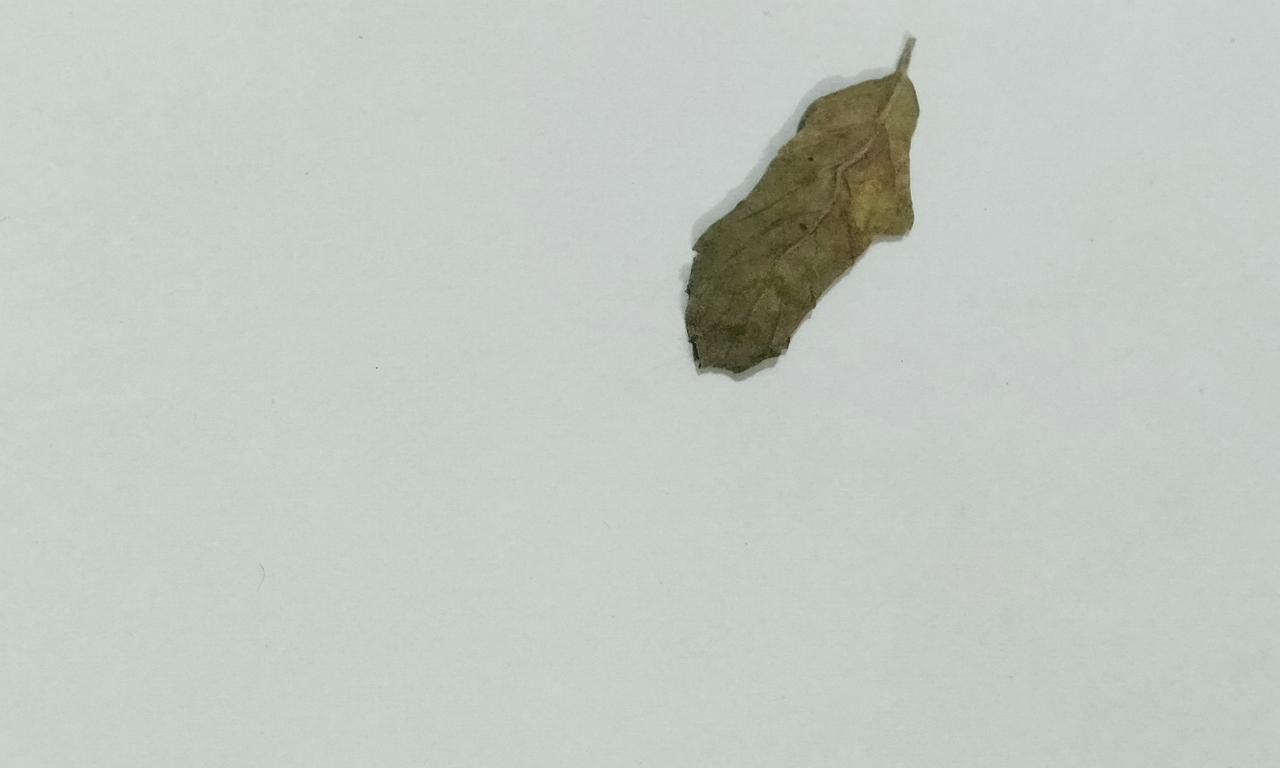
Label: Dried